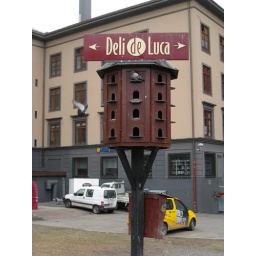
Loved this! A stray pigeon home in the middle of the street :D